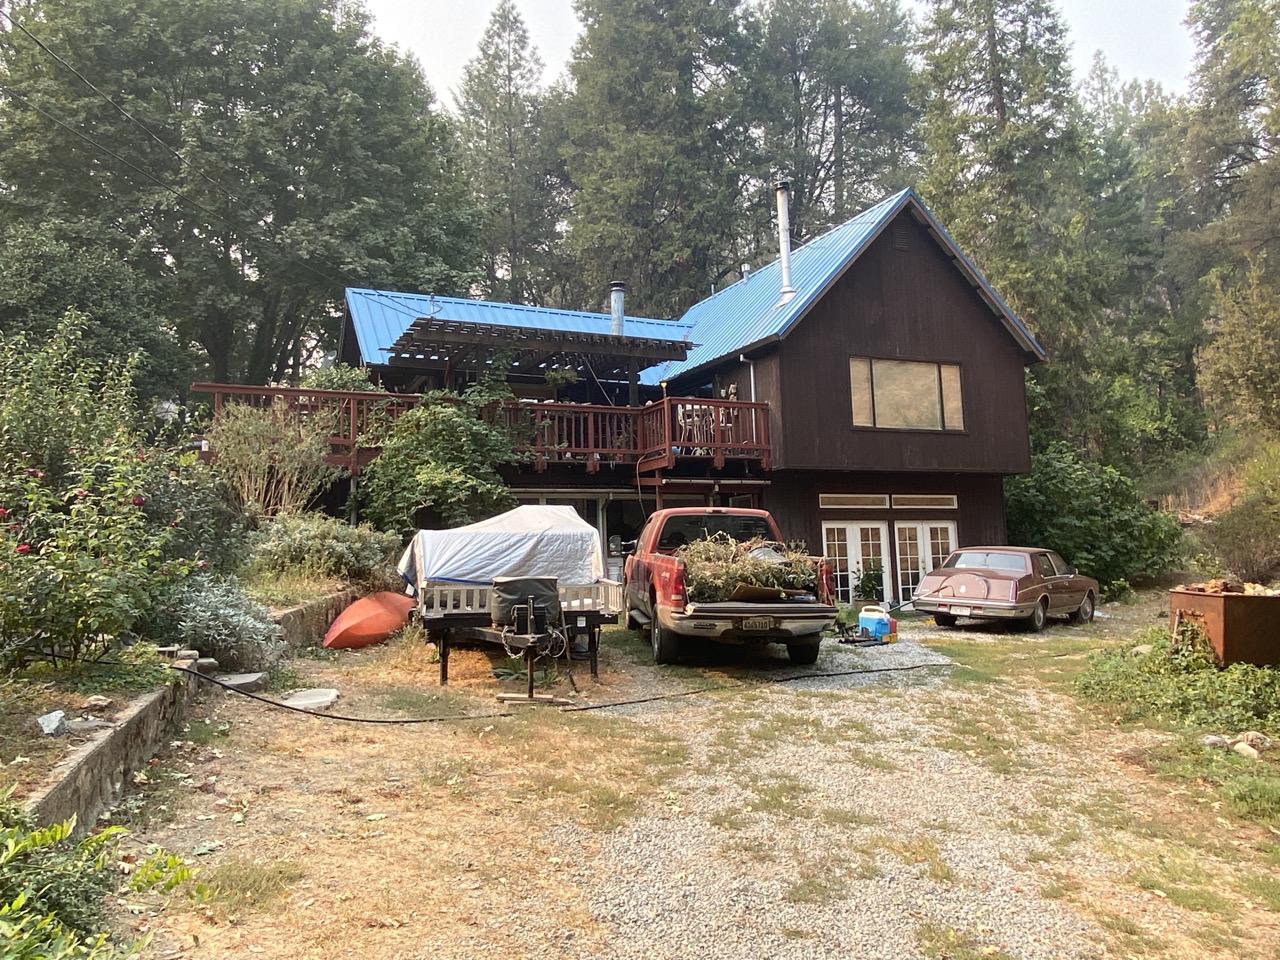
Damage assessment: no_damage